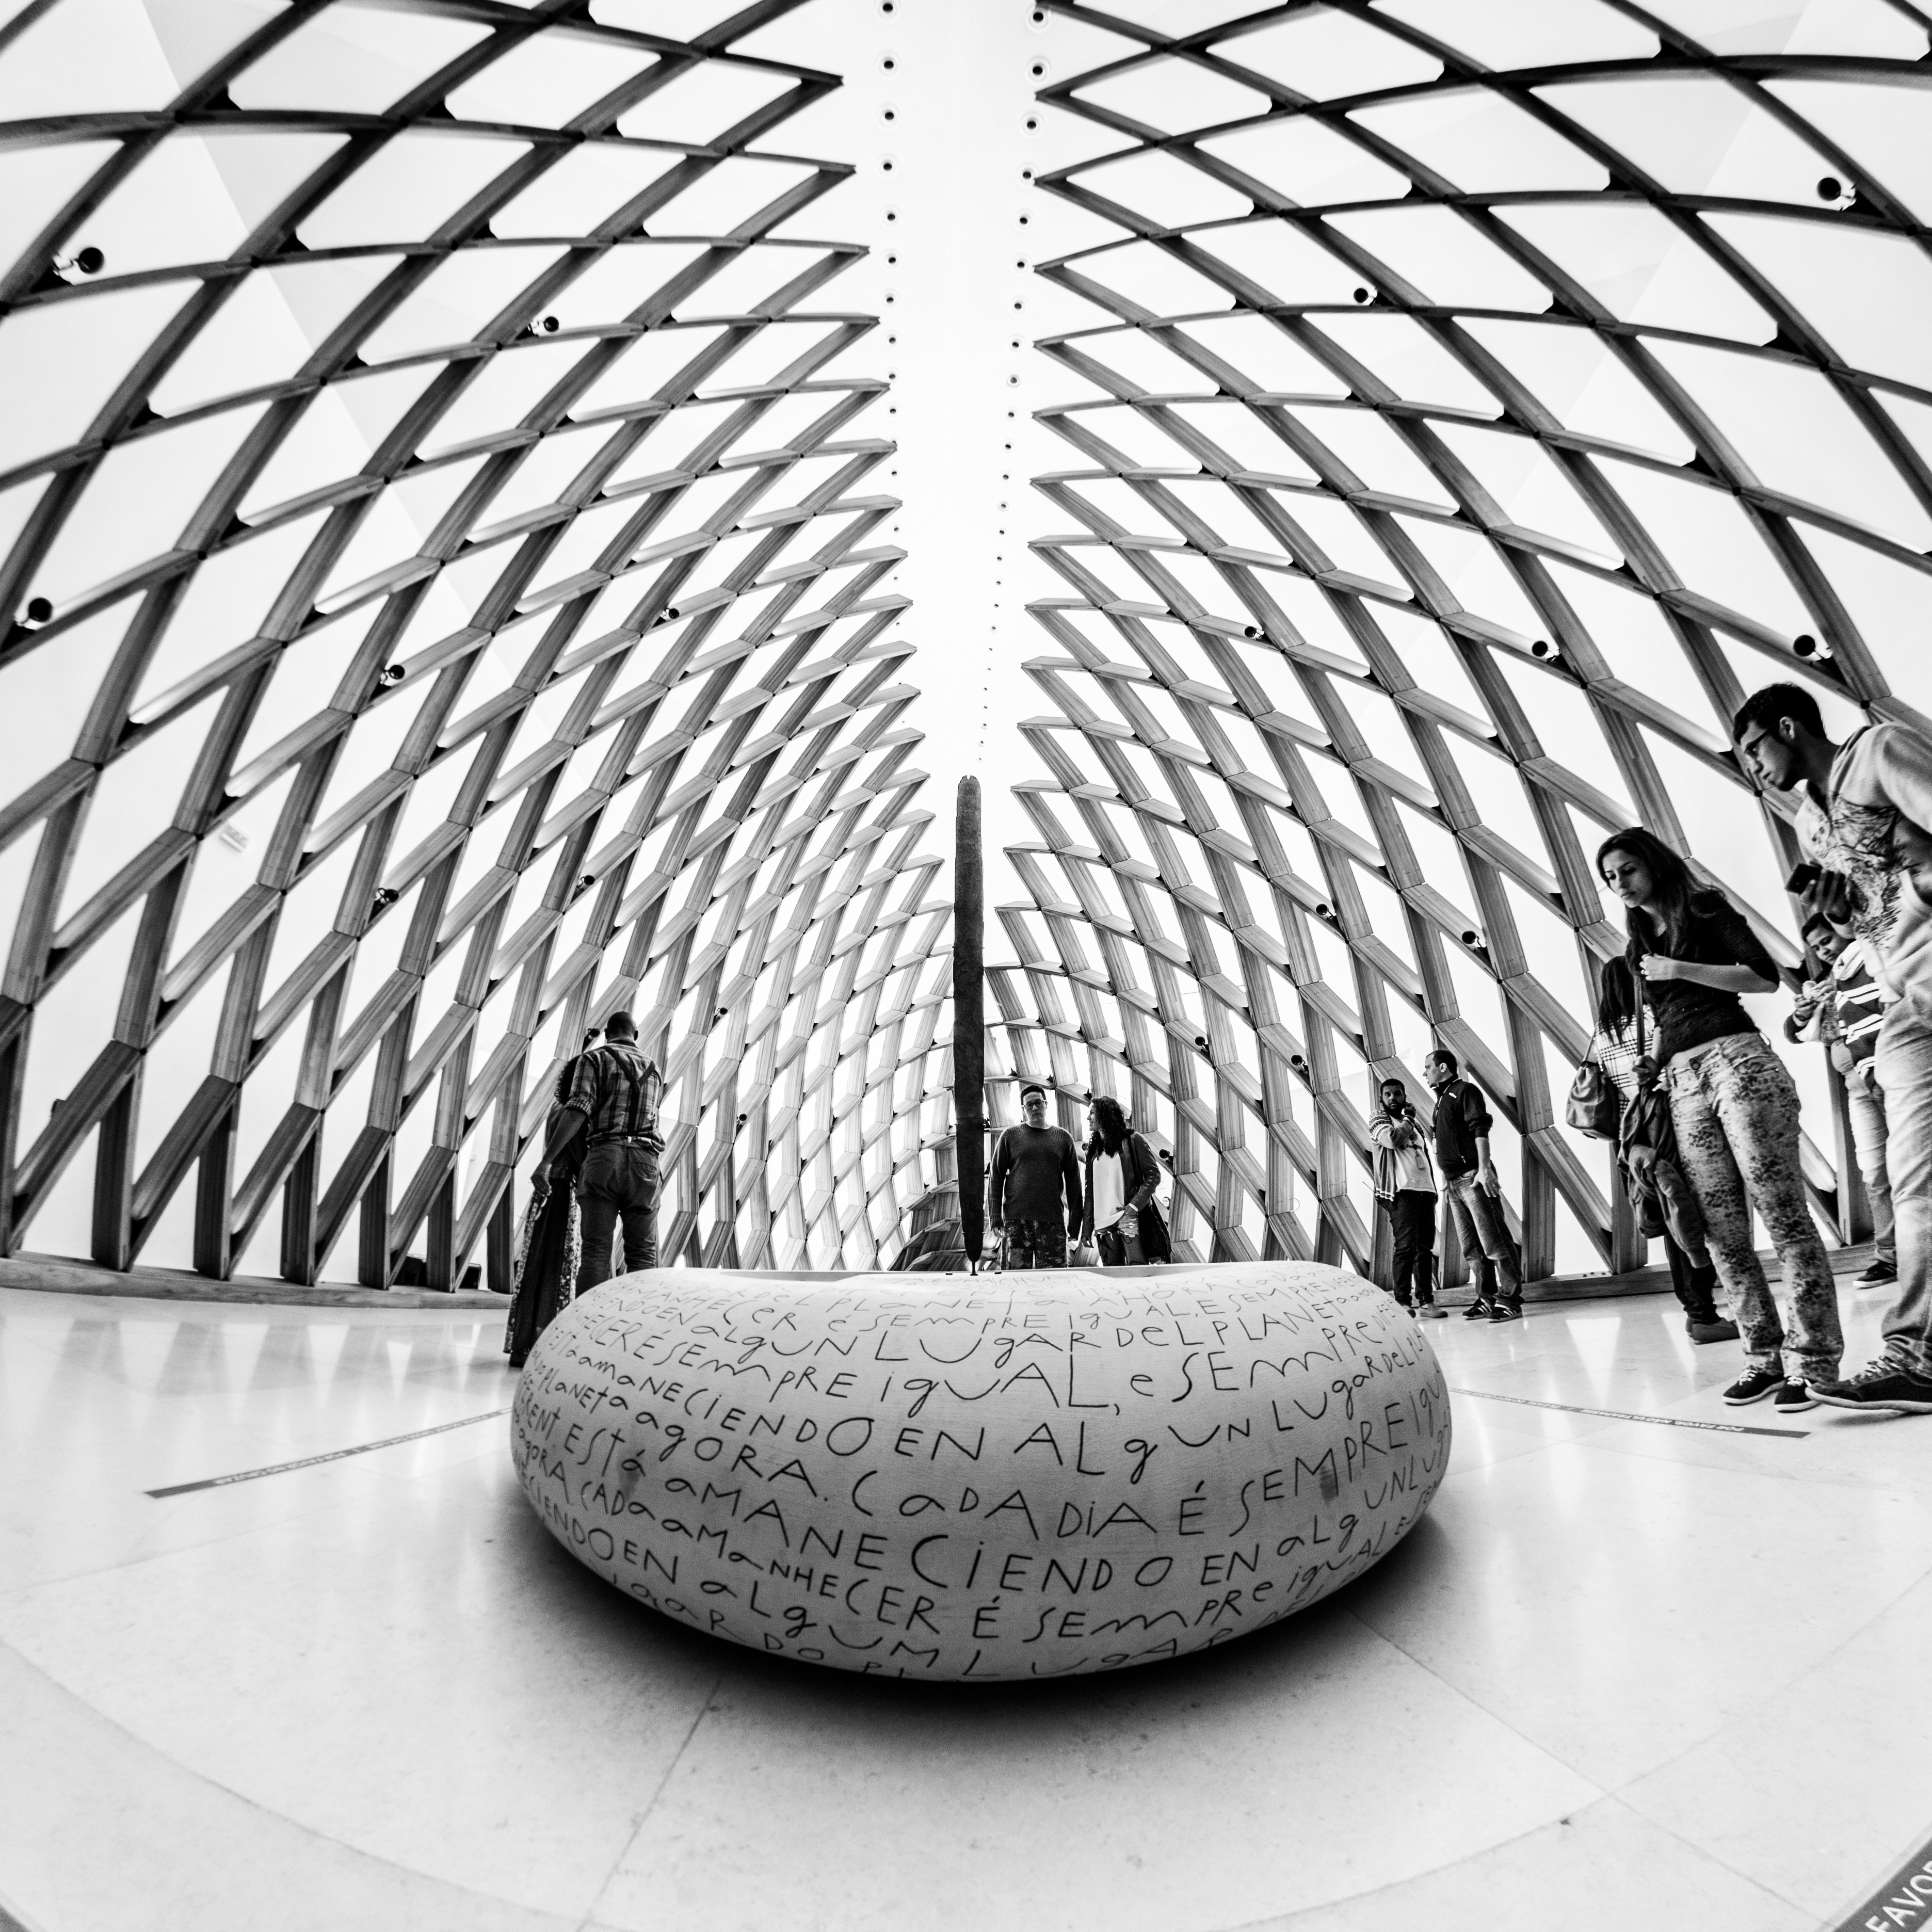
black and white, line, monochrome, circle, sculpture, art, sketch, drawing, illustration, design, symmetry, shape, monochrome photography